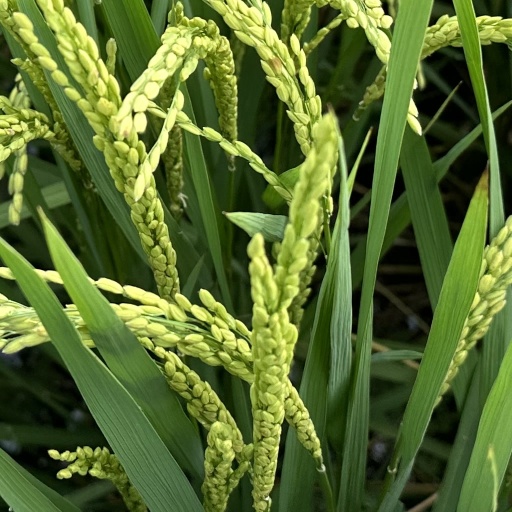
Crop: rice